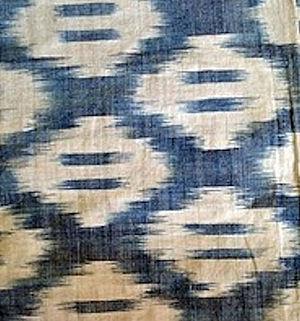
Pan, connu sous son titre Chao Phraya Kosathibodi ou sous son ancien titre Ok Phra Wisut Sunthon ou sous son surnom Kosa Pan, est un diplomate et ministre siamois qui fut à la tête de la deuxième mission diplomatique siamoise en France, envoyée par le roi Narai en 1686. Il fut précédé par une première mission siamoise, composée de deux ambassadeurs et du père Bénigne Vachet, qui avait quitté le Siam pour la France, le 5 janvier 1684. Il est le neveu du roi Ekathotsarot et l’arrière-grand-père de Rama Iᵉʳ de la dynastie Chakri. Son frère, Lek, avait également été Chao Phraya Kosathibodi avant lui.